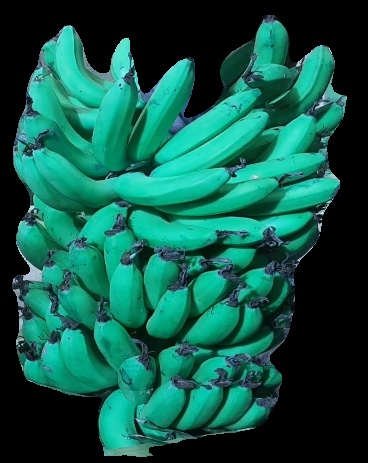
Variety: pachbale
Grade: grade3